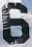
Number: 6